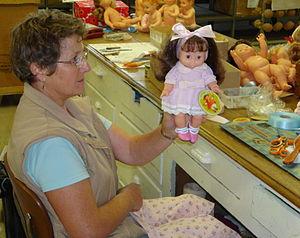
creative common
Cette page concerne les événements qui se sont produits durant l'année 1924 en Lorraine.
Petitcollin est une marque de jouets. La société aujourd'hui appelée Jouets Petitcollin est la dernière fabrique française de baigneurs, poupons et poupées traditionnels encore en activité, elle produit encore aujourd'hui la version plastique du baigneur « Petit Colin » dont la production a commencé en 1925.